Waipu District

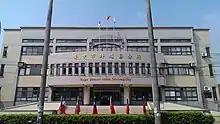
Waipu District Office

Waipu District is a rural district in Taichung City, Taiwan. It has a population total of 31,186 and an area of 42.4099 square kilometres.